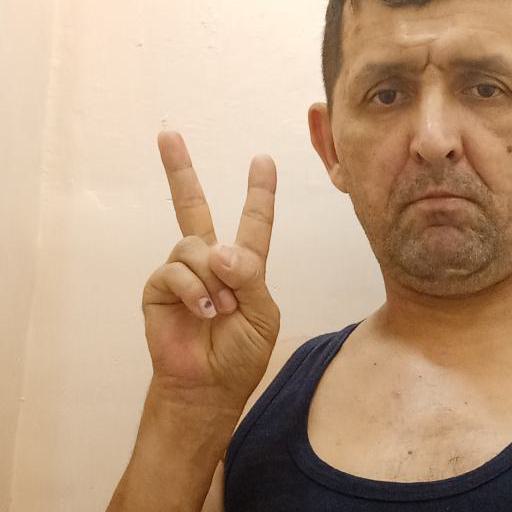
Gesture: peace